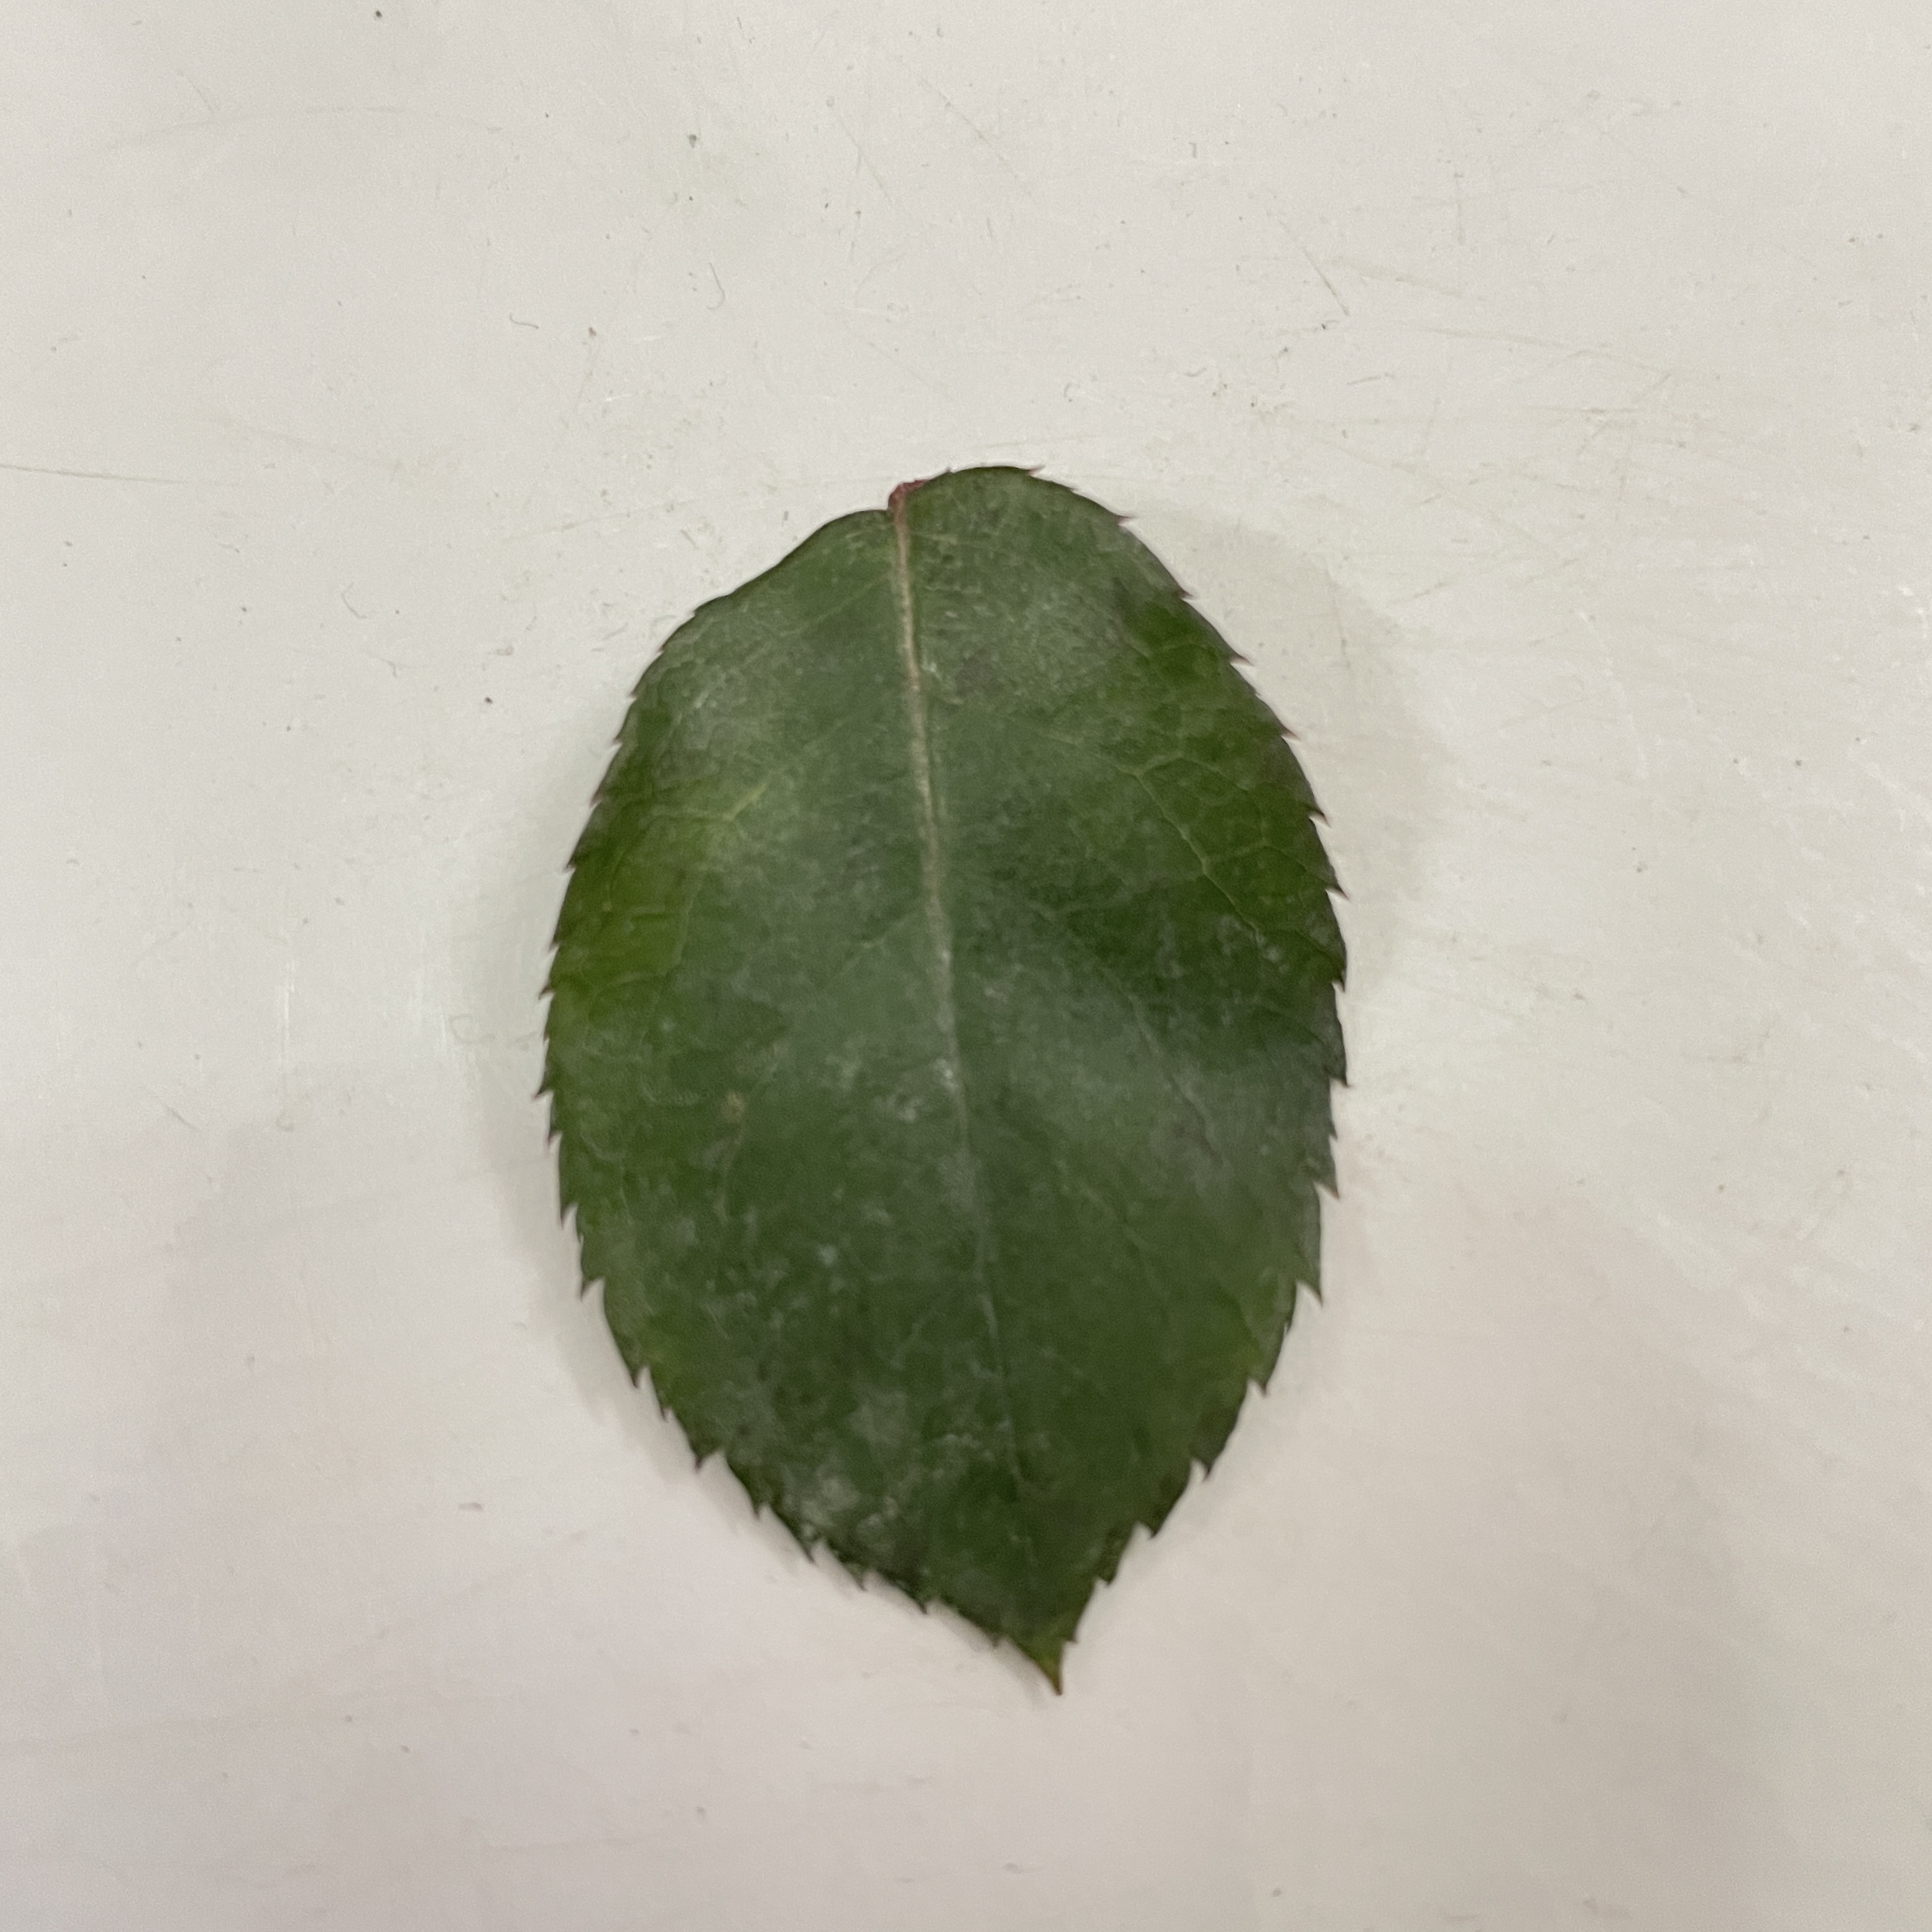
Label: Healthy Leaf